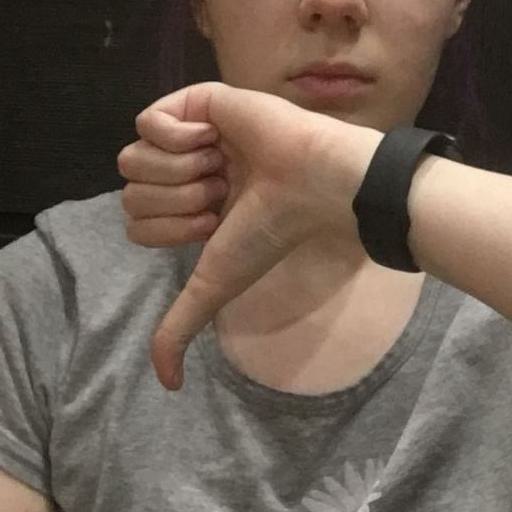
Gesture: dislike